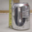
Label: can